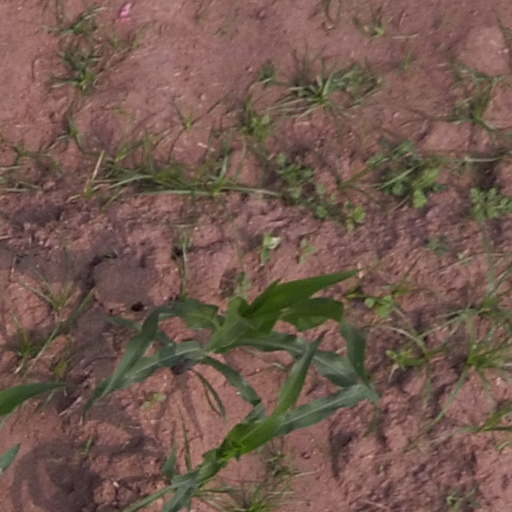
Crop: maize; corn